Celso Golmayo Zúpide

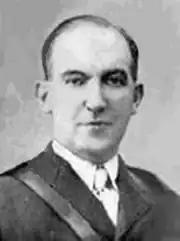
Celso Golmayo y Zúpide.

Celso Golmayo y Zúpide (24 April 1820, in Logroño, Spain – 1 April 1898, in Havana) was a Spanish–Cuban chess master. He was the first Cuban player to participate in European Tournaments.